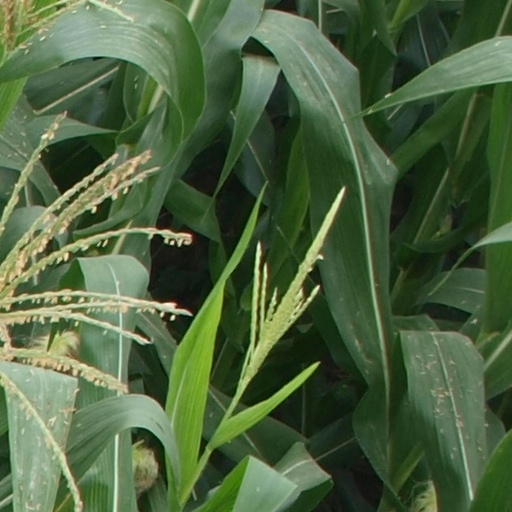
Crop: maize; corn